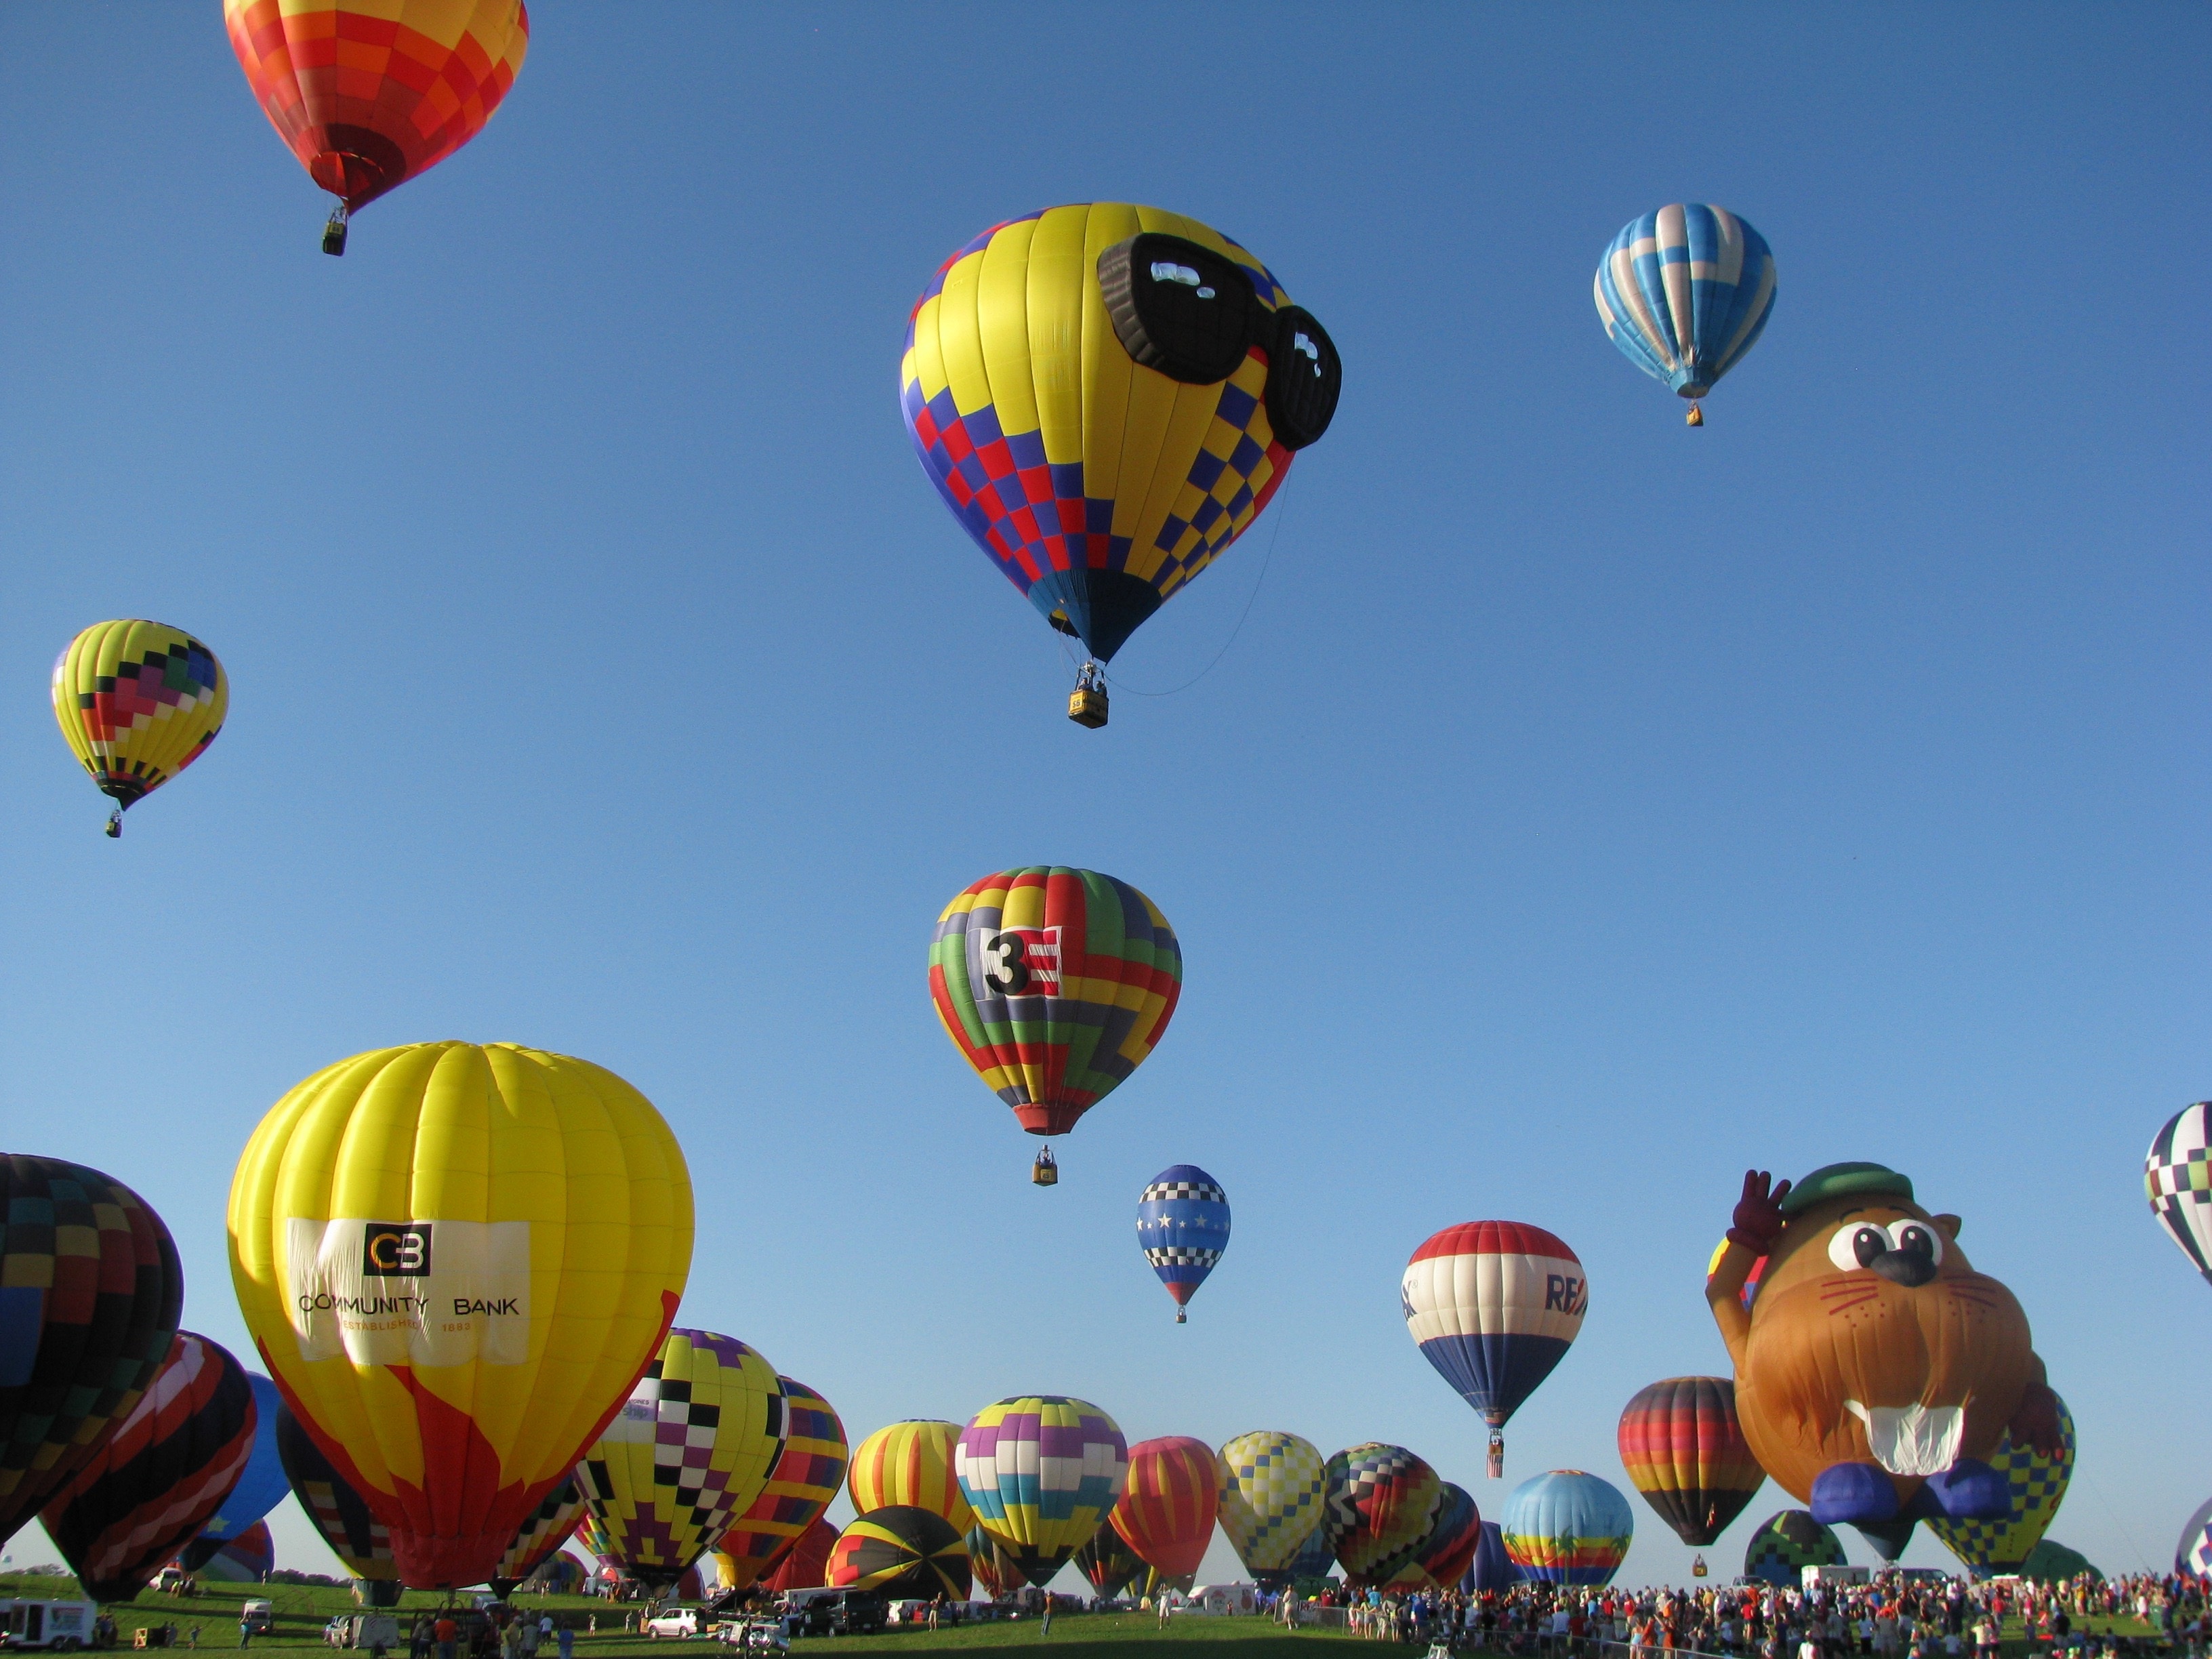
sky, sport, balloon, hot air balloon, adventure, flying, fly, summer, travel, aircraft, recreation, transportation, transport, high, vehicle, flight, float, basket, aerial, toy, outdoors, festival, fun, airship, ballooning, hot air ballooning, hot air balloons, atmosphere of earth